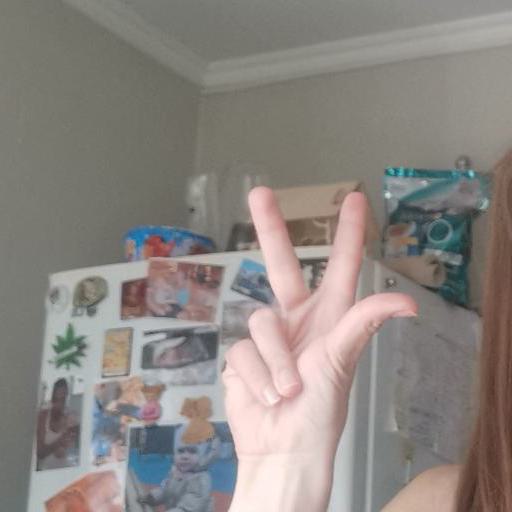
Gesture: three2